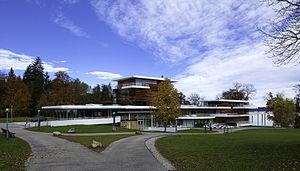
Lothar-Günther Buchheim est un romancier, peintre, photographe, éditeur, et auteur d’ouvrages d’art allemand. Il est principalement connu pour son best-seller « Das Boot », appelé en français Le Styx, éponyme d'un film tiré de cet ouvrage et qui a également été couronné de succès.